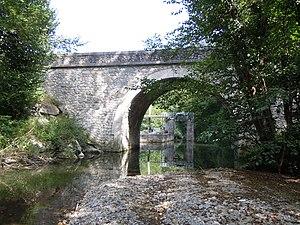
L'Ainan est une rivière du sud-est de la France, dans le département de l'Isère, en région Auvergne-Rhône-Alpes, et un affluent de la rive gauche du Guiers, donc un sous-affluent du Rhône.